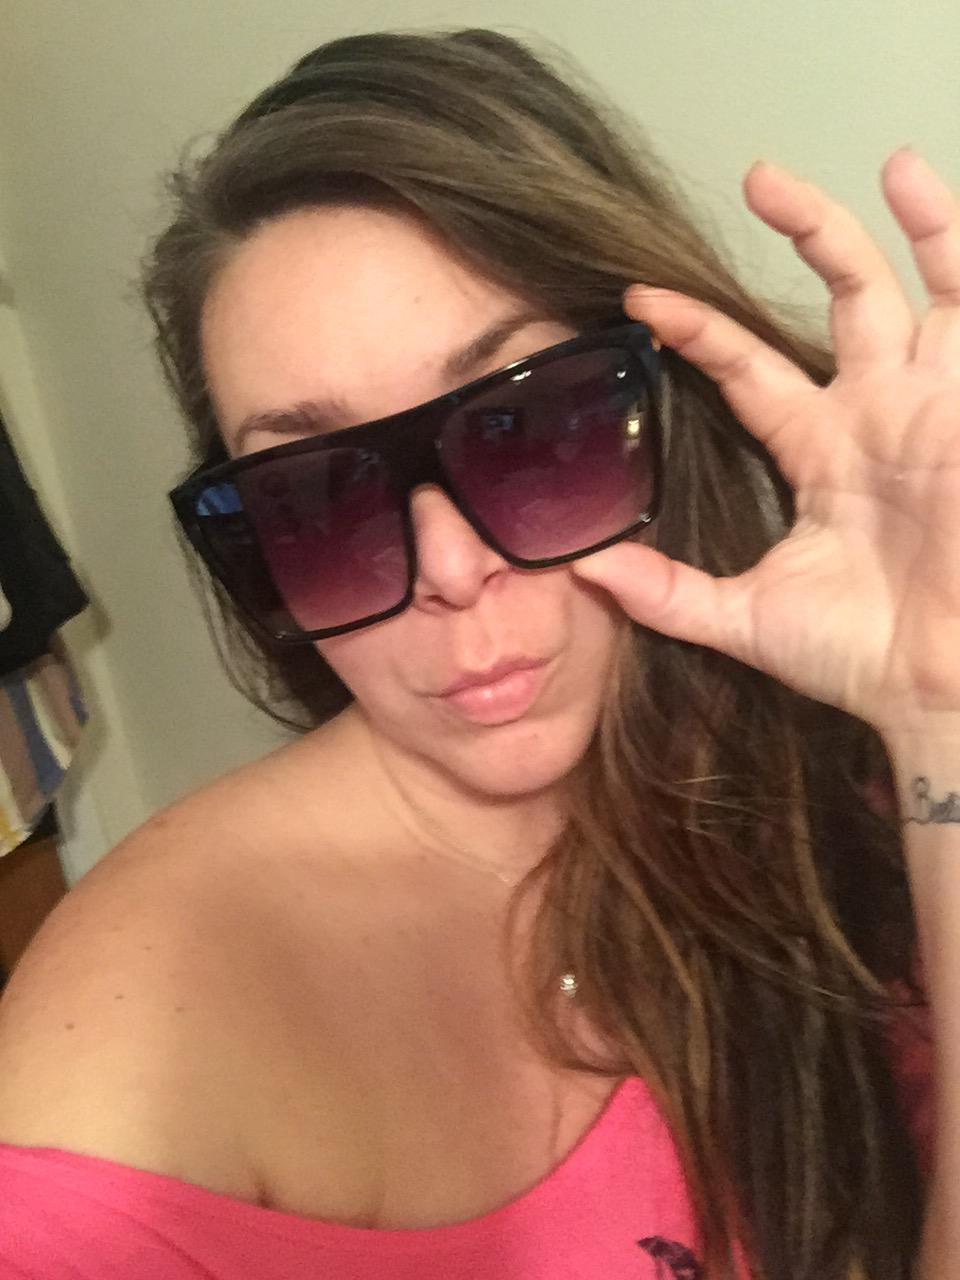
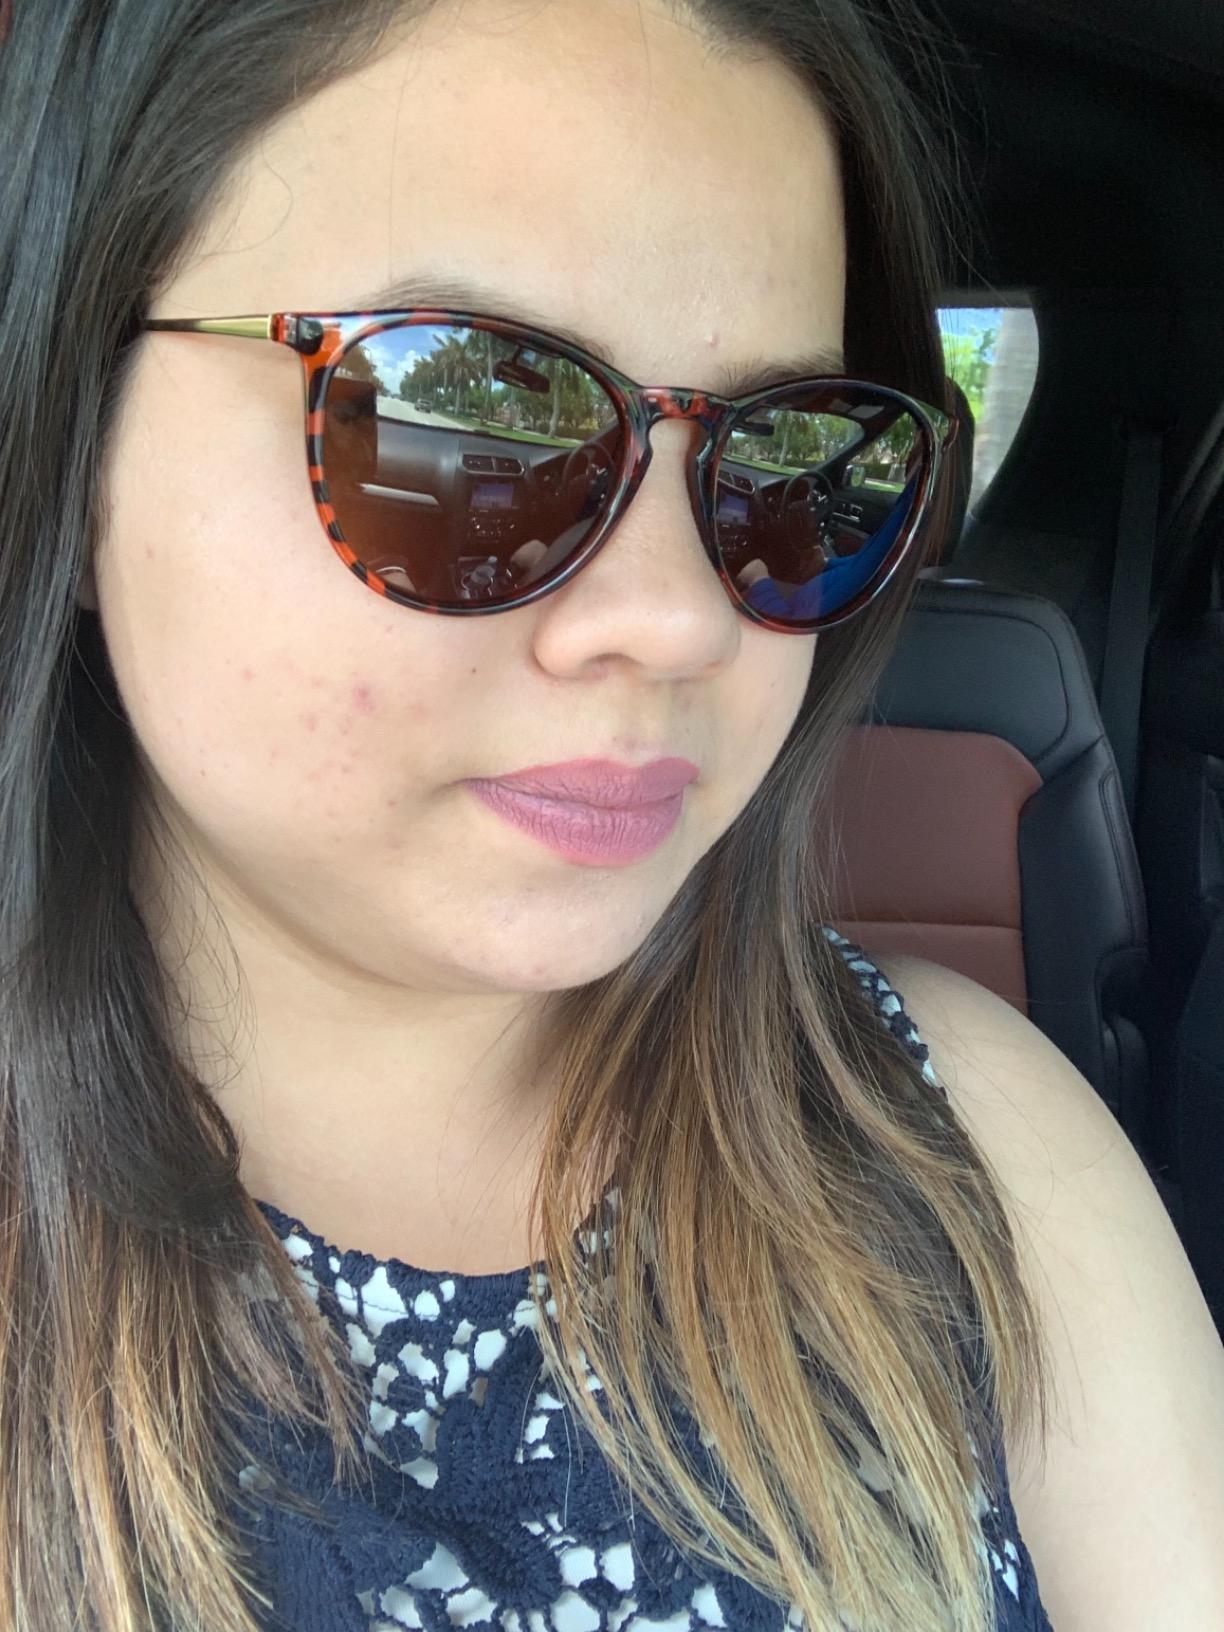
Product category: accessories_sunglasses
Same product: no